Viyabari

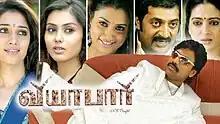
DVD cover

Viyabari is a 2007 Indian Tamil-language science fiction comedy film directed and written by Sakthi Chidambaram. The film stars S. J. Suryah in a dual role as a businessman and his clone, alongside an ensemble cast that includes Tamannaah Bhatia, Prakash Raj, Namitha, Malavika, Vadivelu, Santhanam, Seetha, and Nassar. The music was composed by Deva. Cinematography was handled by M. V. Panneerselvam, and editing was done by S. Suraj Kavee.